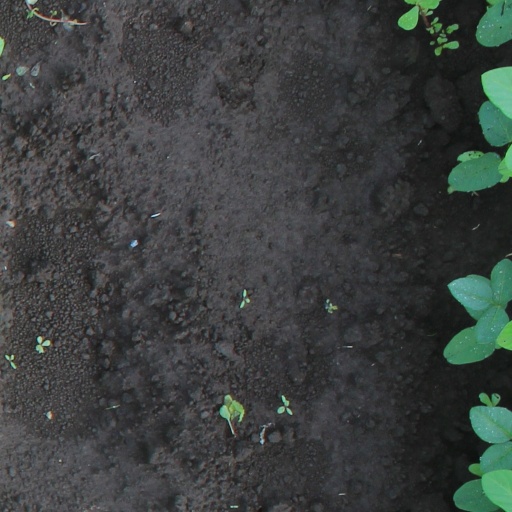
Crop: soybean